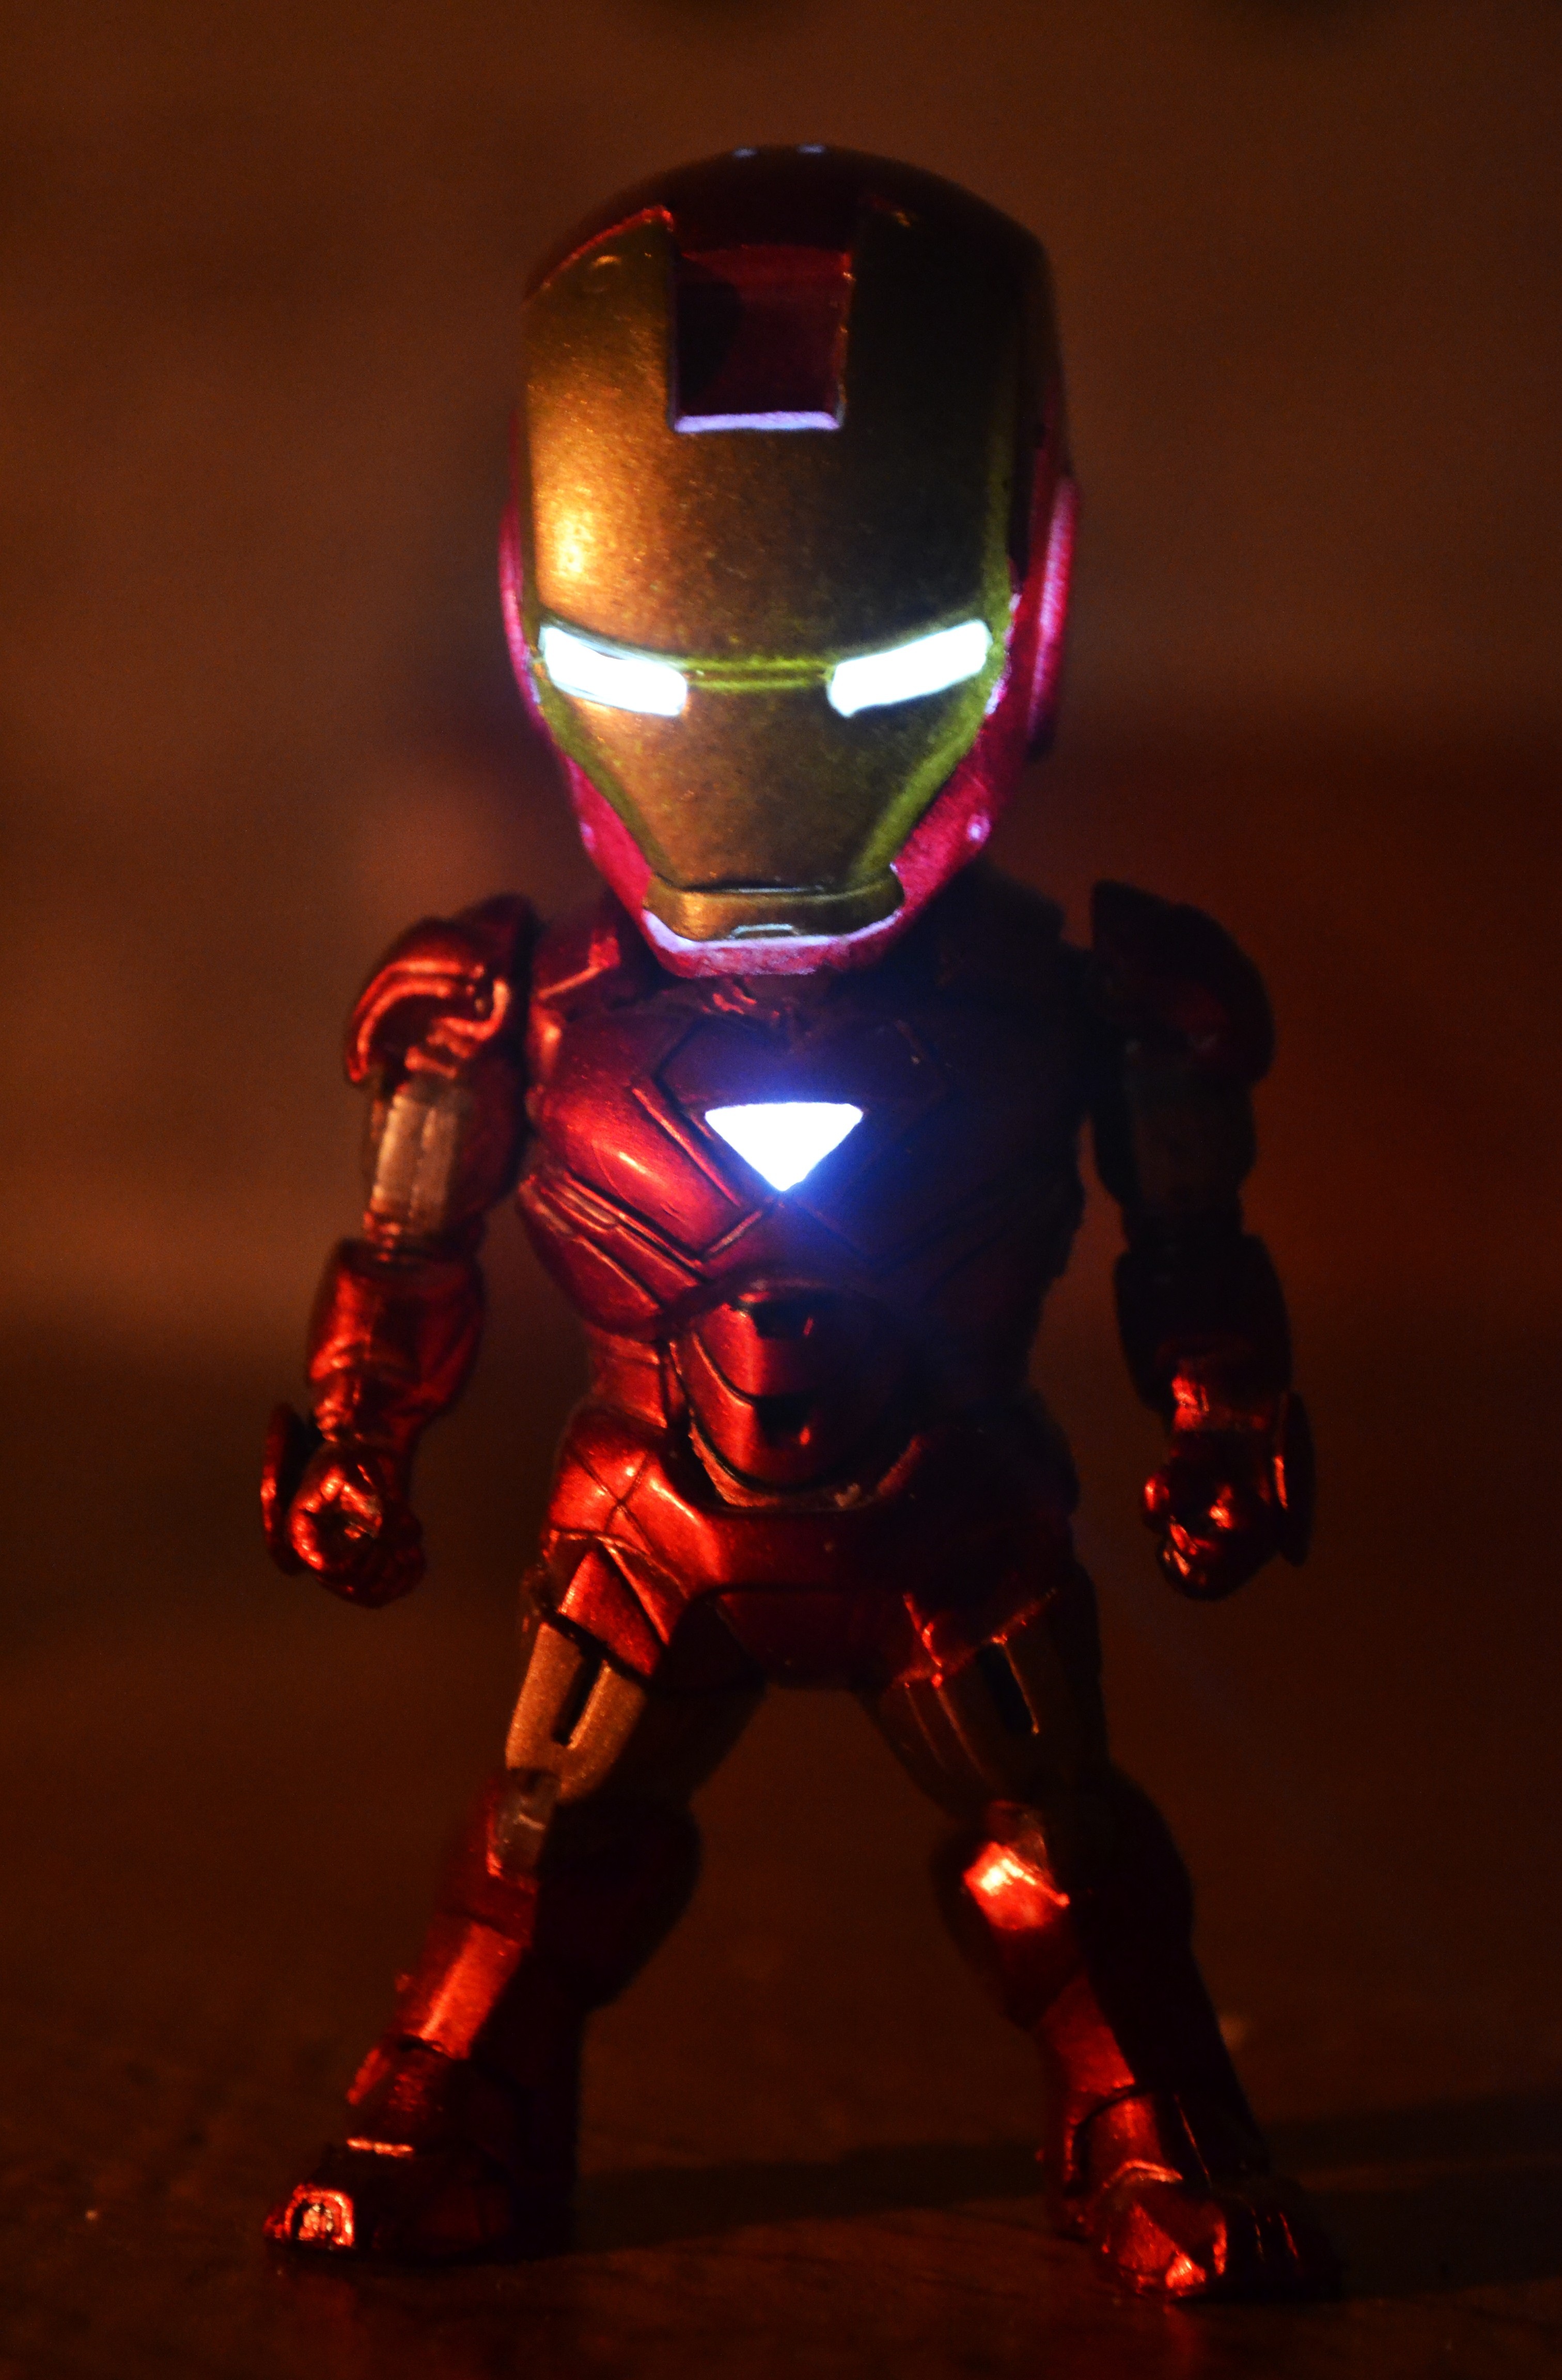
man, light, standing, red, toy, modern, futuristic, design, iron, iron man, robotic, action figure, character, hero, superhero, fictional character